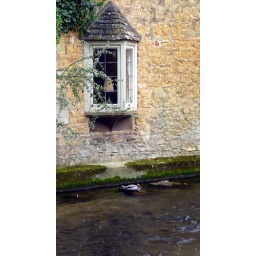
window over the water